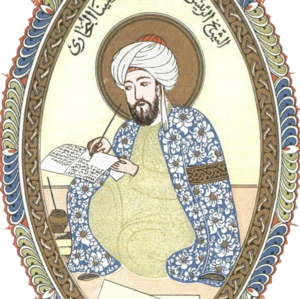
Souâd Ayada est une philosophe française, née en 1970, anciennement doyenne de l'Inspection générale de philosophie.